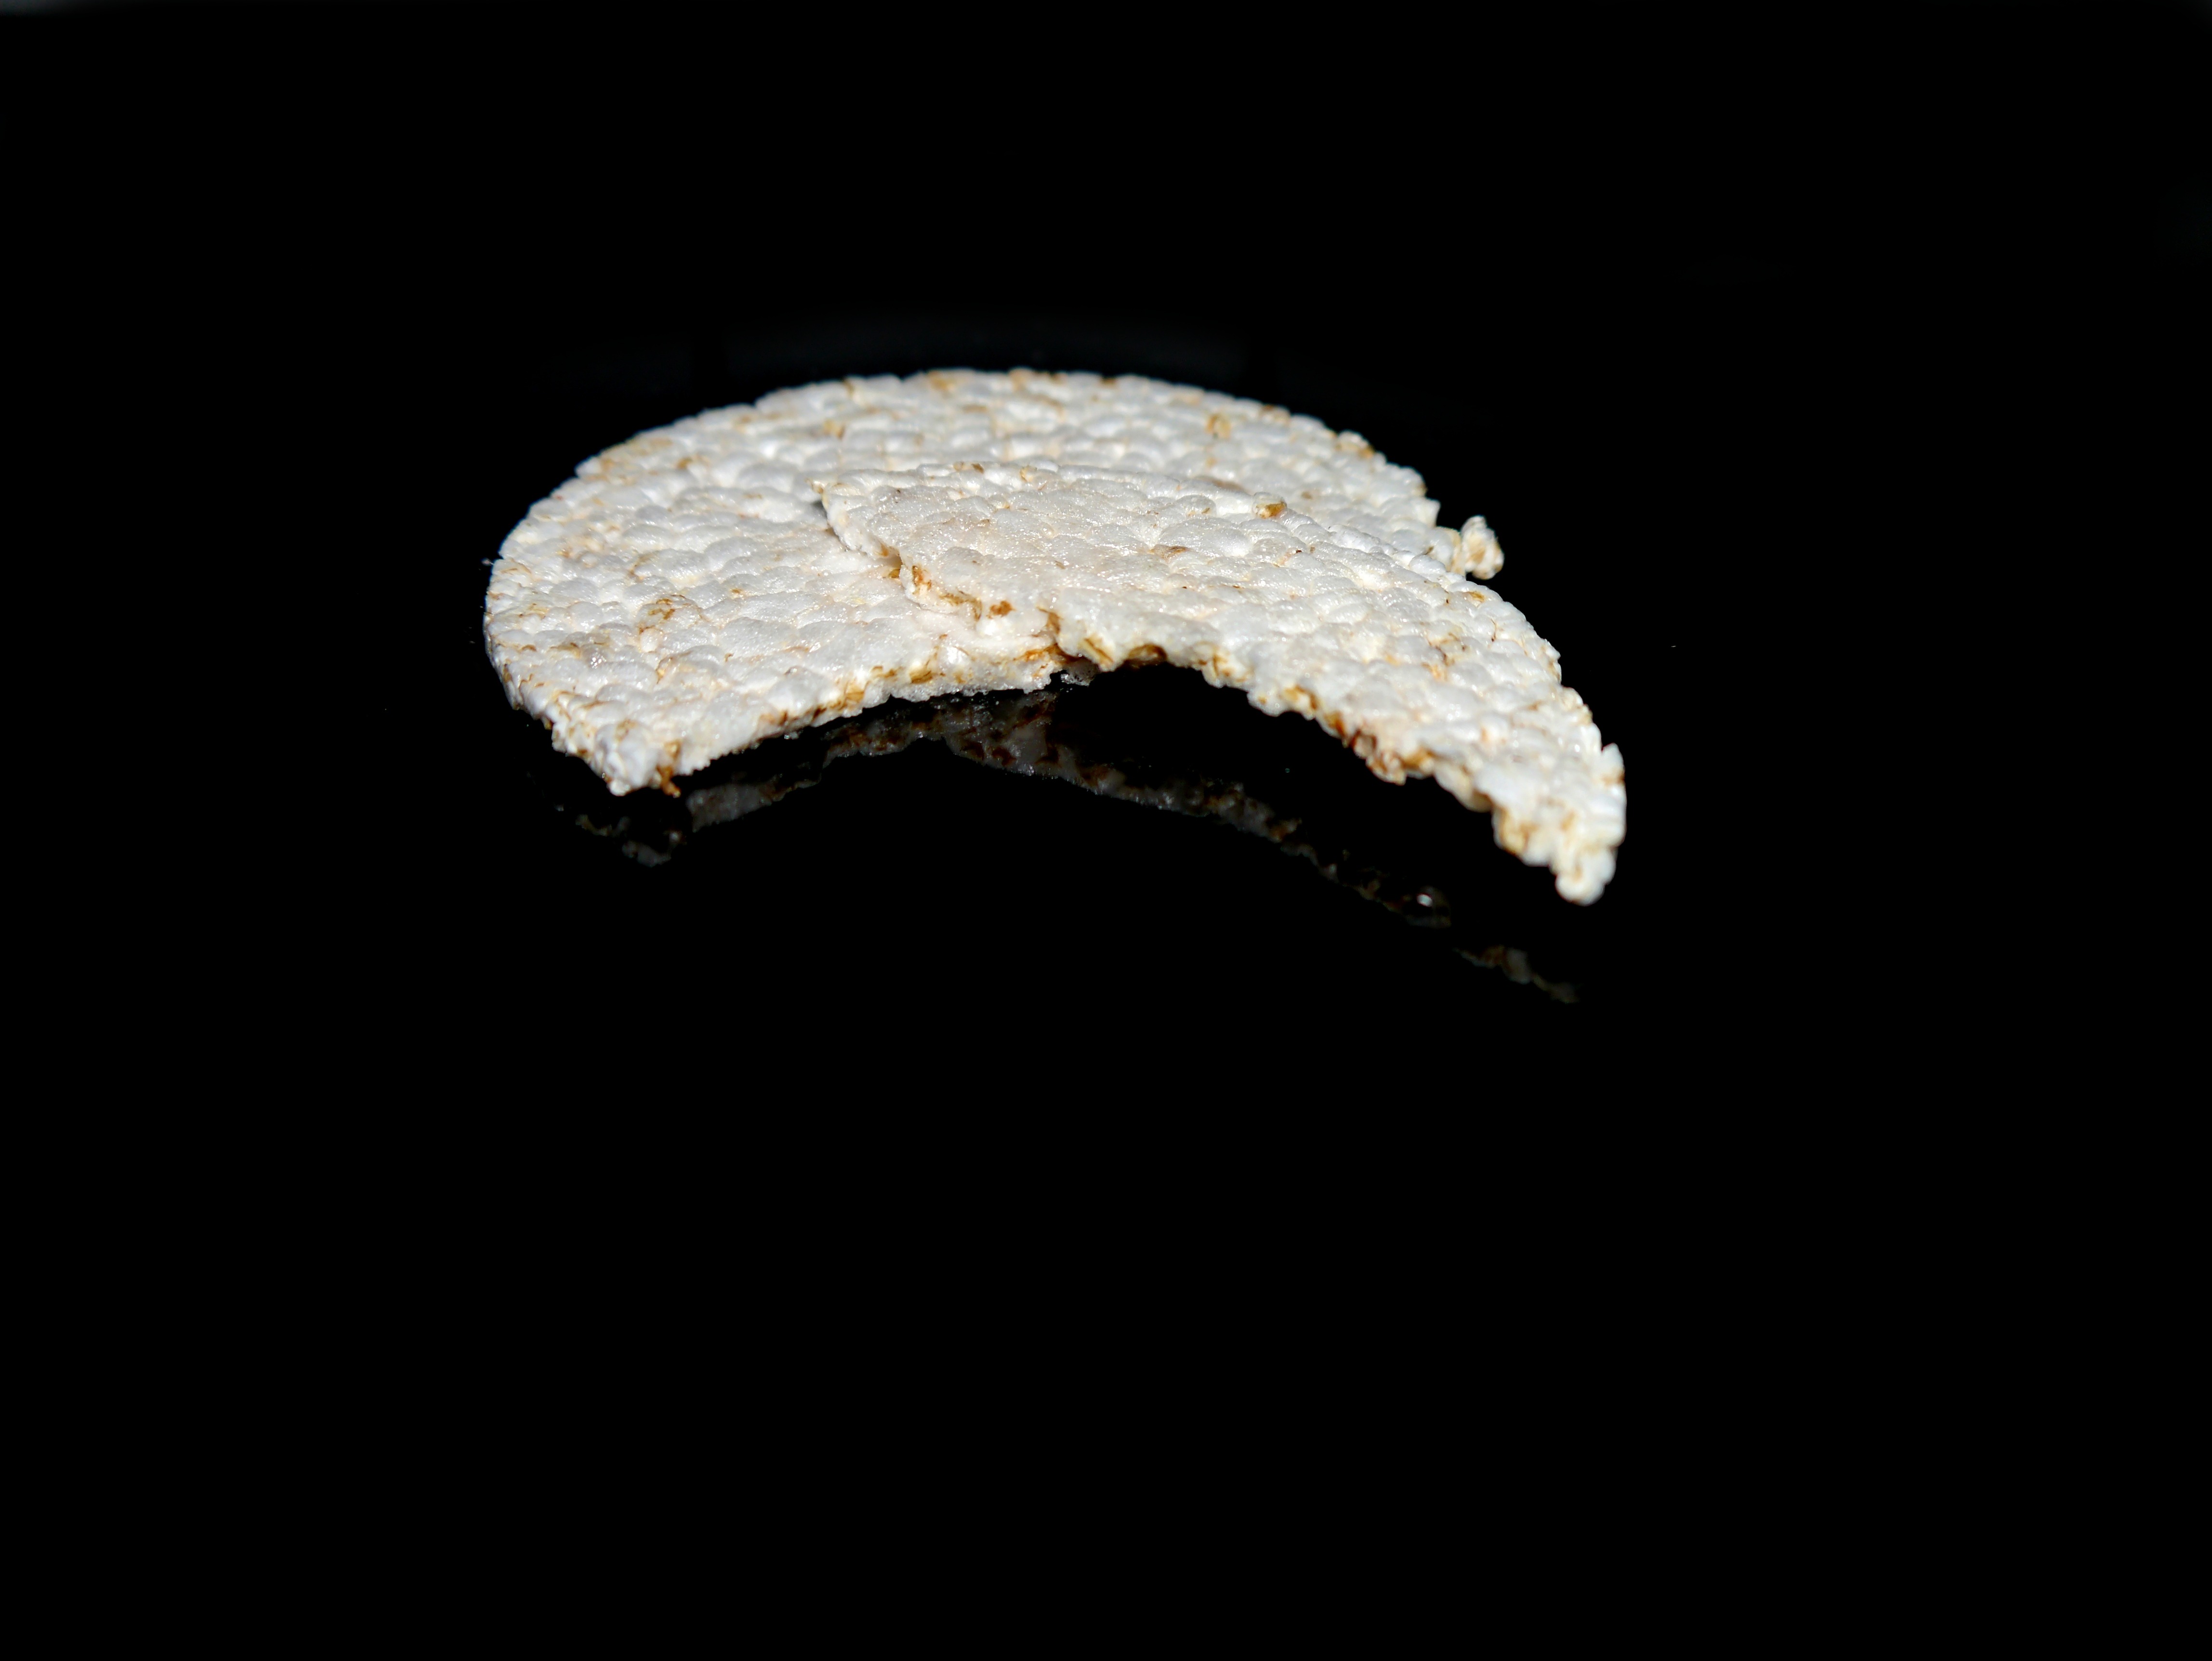
white, leaf, food, black, rice, organ, rice crackers, pop rice